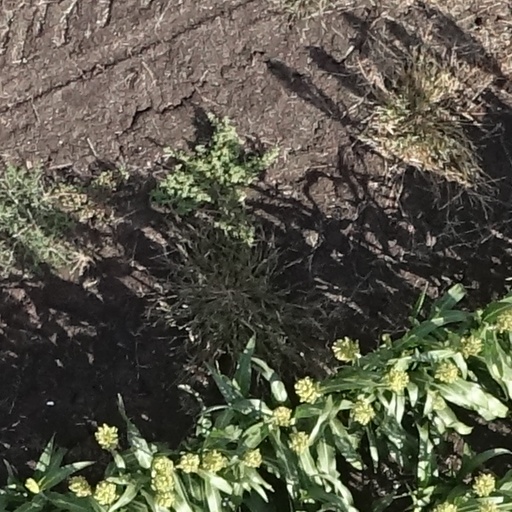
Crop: sorghum